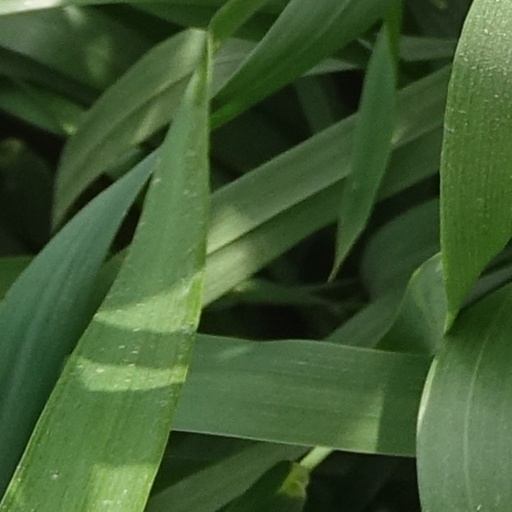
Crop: wheat